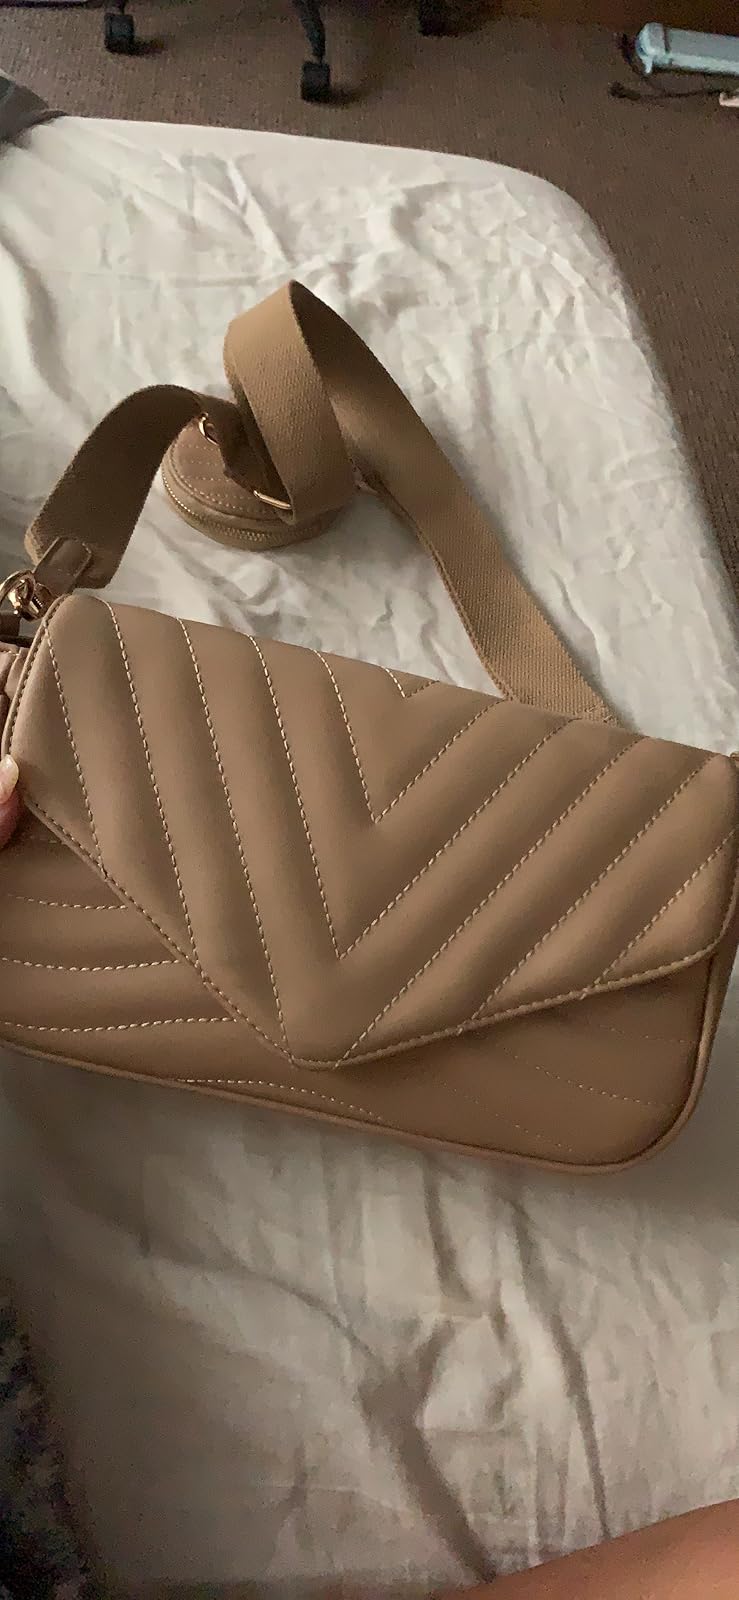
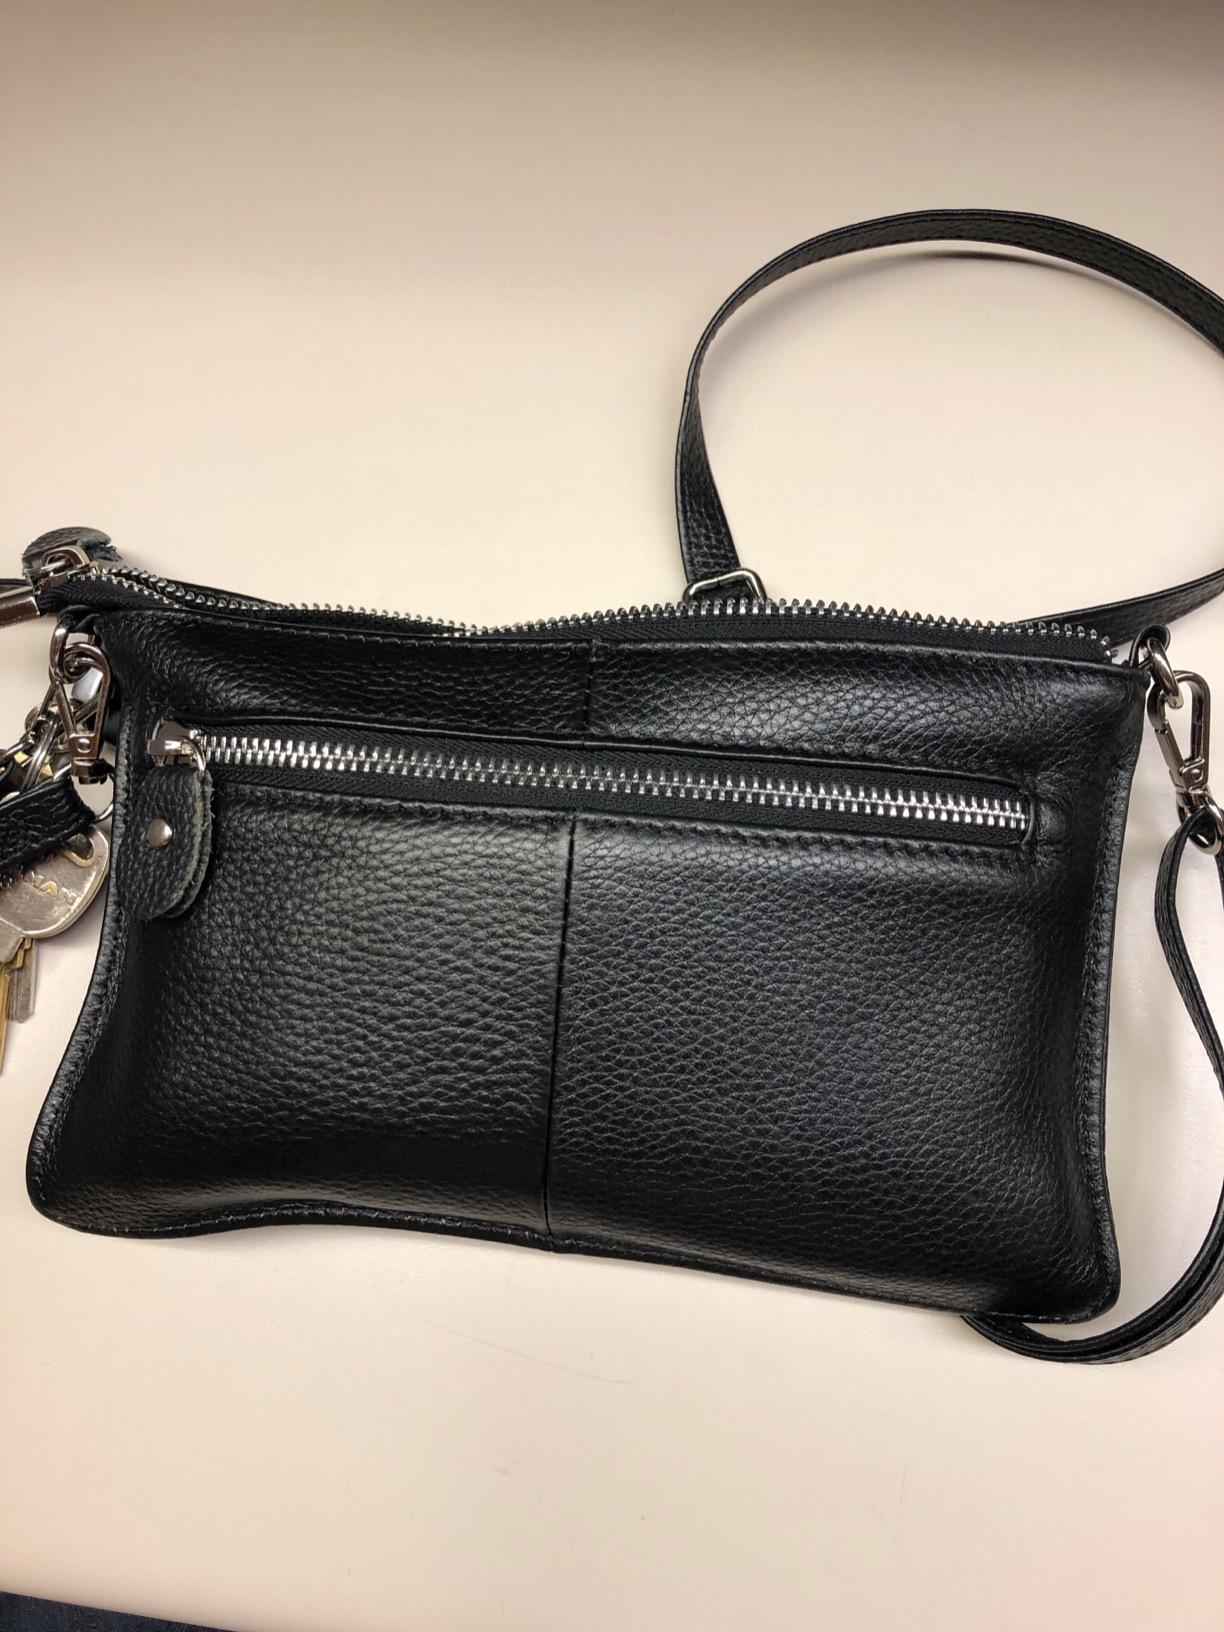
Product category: accessories_handbag
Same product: no